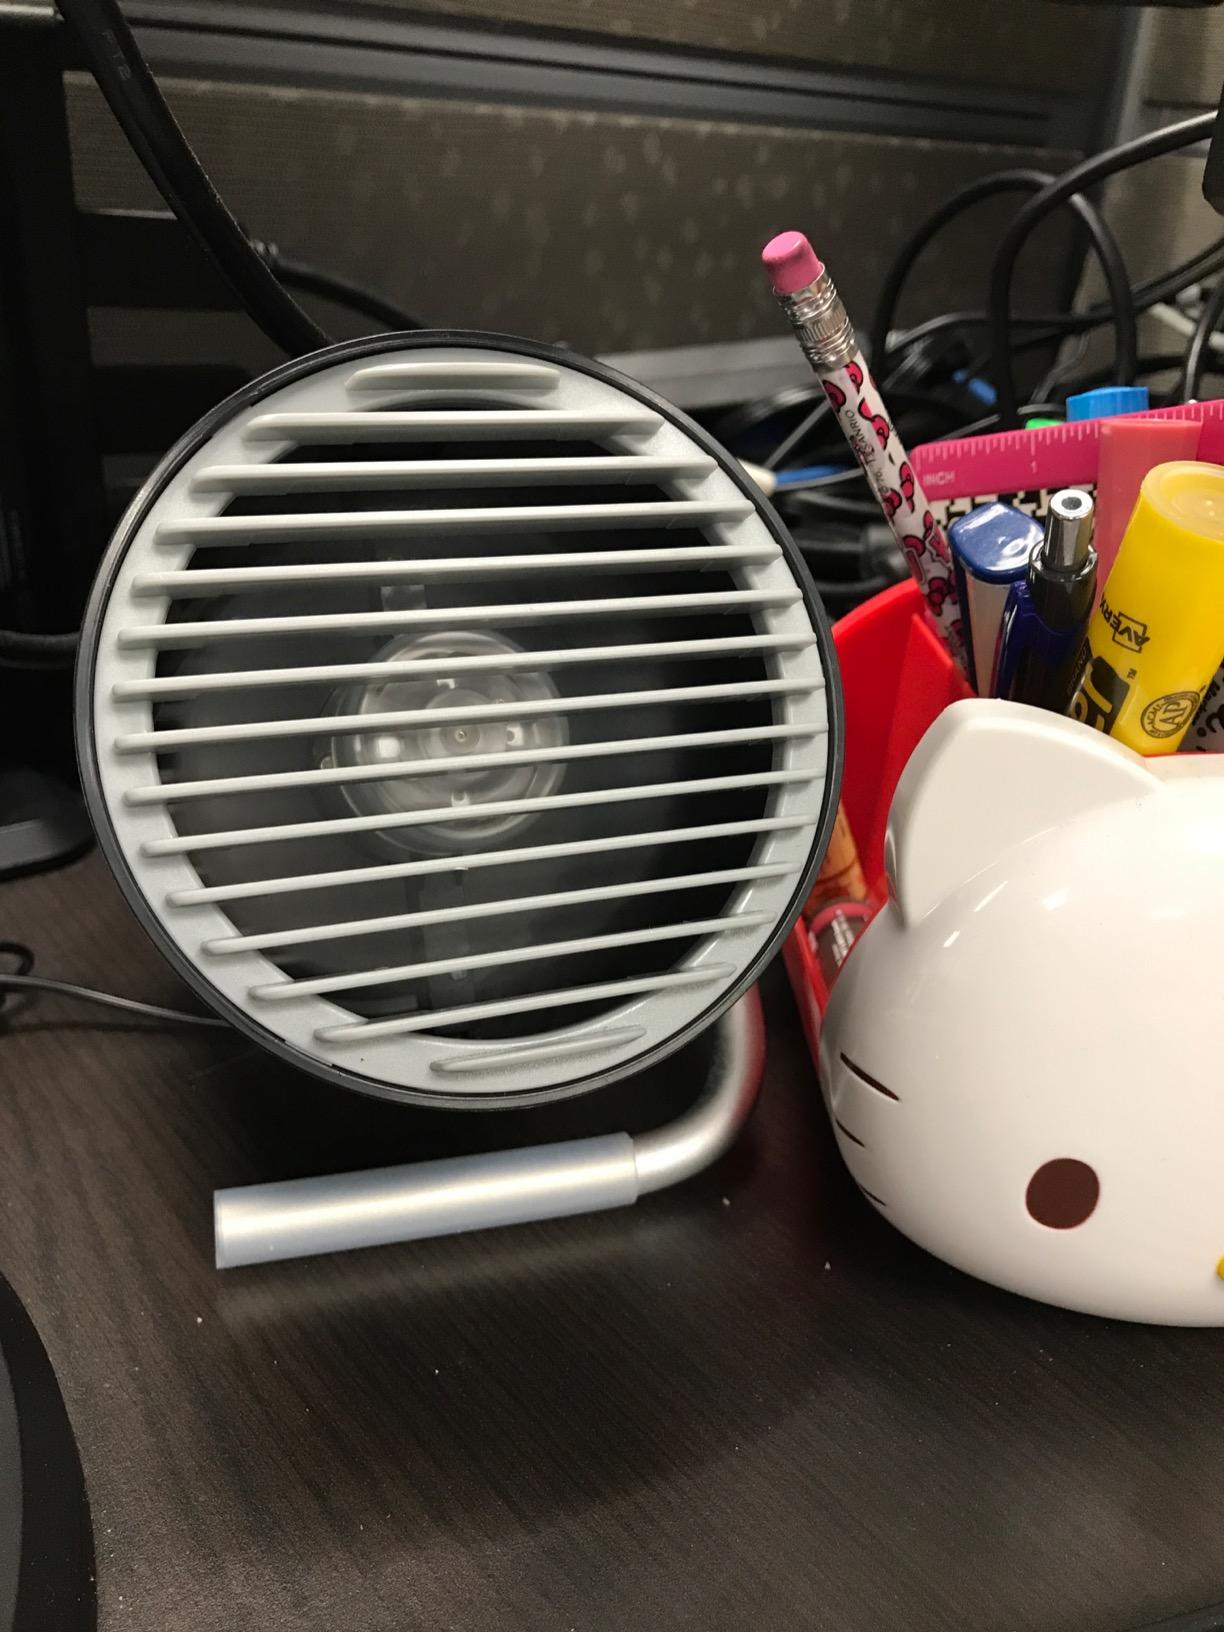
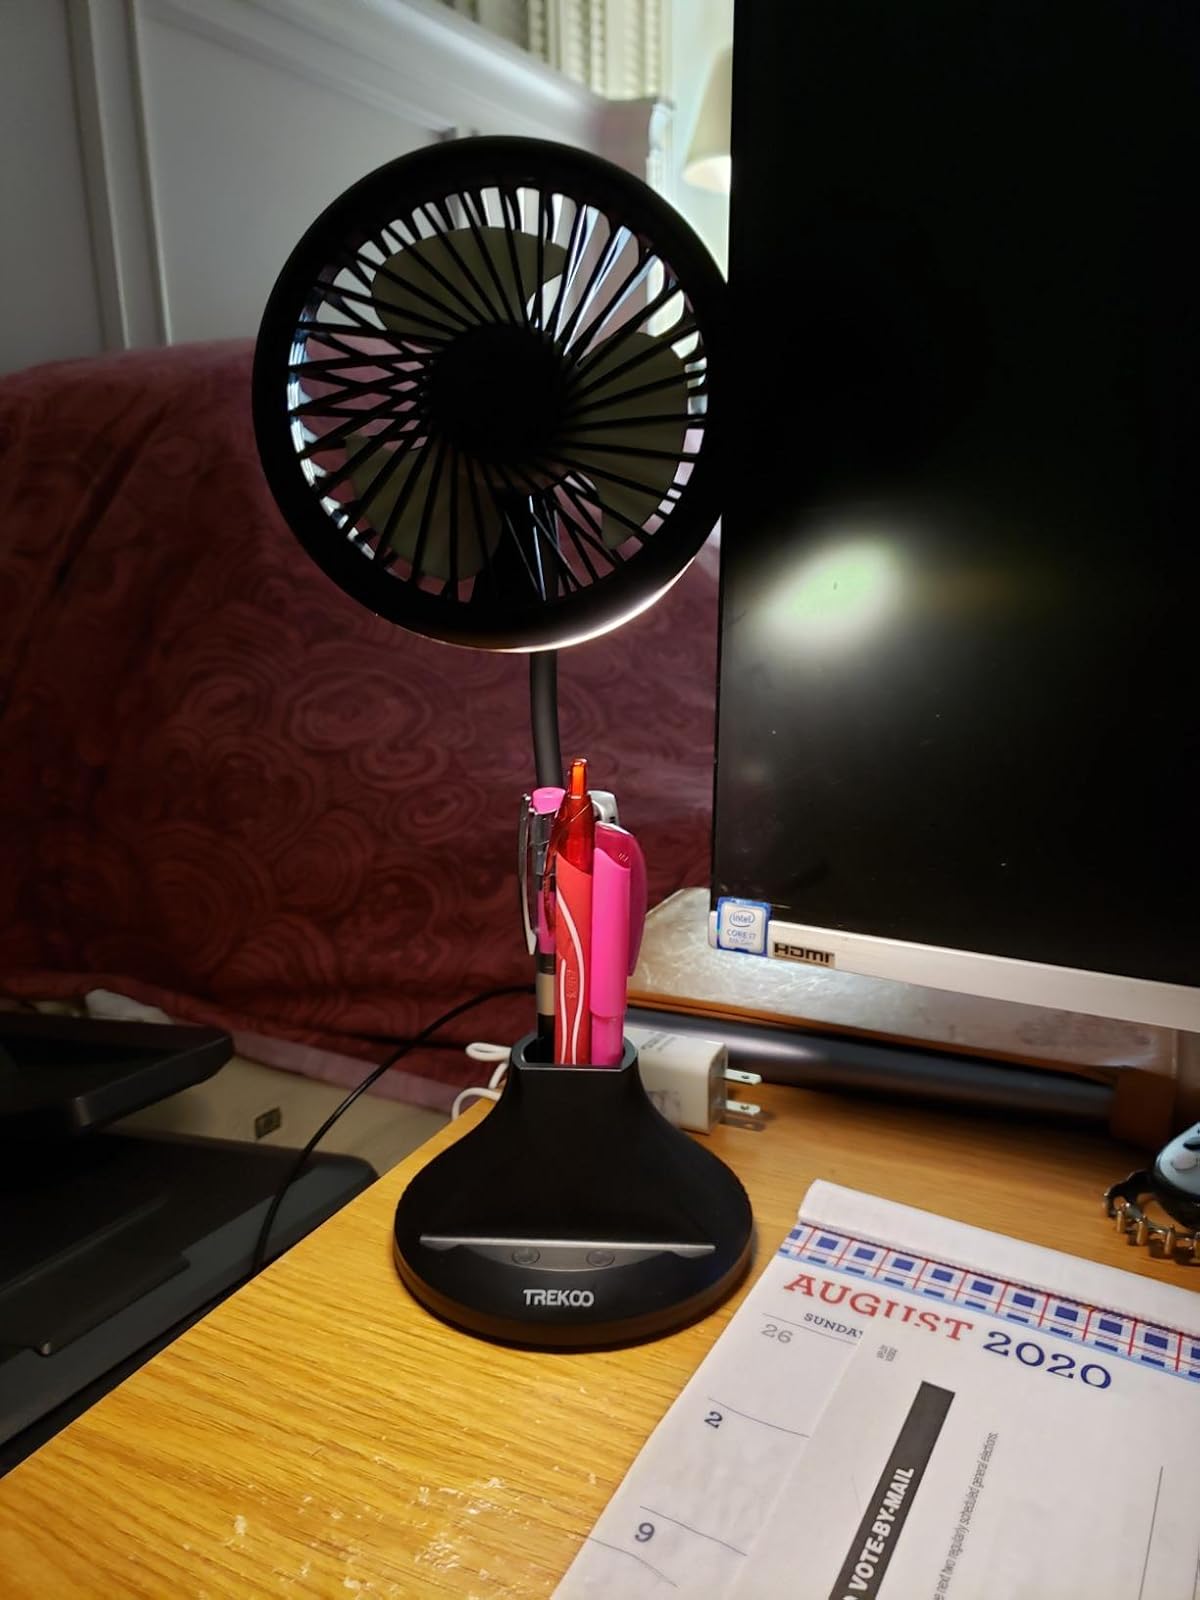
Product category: fan
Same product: no